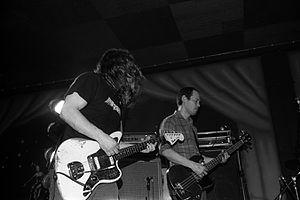
Bardo Pond est un groupe de rock psychédélique américain, originaire de Philadelphie, en Pennsylvanie. Formé en 1991, il est actuellement signé sur le label londonien Fire Records. Les membres actuels sont Michael Gibbons, John Gibbons, Isobel Sollenberger, Clint Takeda et Jason Kourkonis.